Alexander

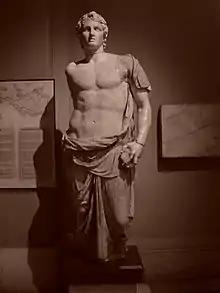
Statue of Alexander the Great, whose fame popularized the name's use throughout Europe and Asia

Alexander is a male name of Greek origin. The most prominent bearer of the name is Alexander the Great, the king of the Ancient Greek kingdom of Macedonia who created one of the largest empires in ancient history.